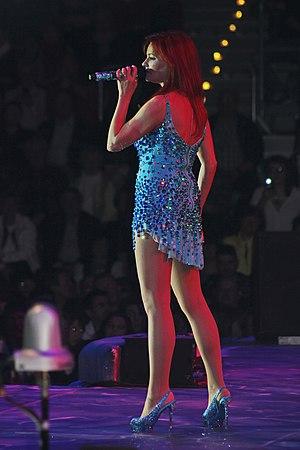
Andrea Berg, née le 28 janvier 1966 à Krefeld, est une chanteuse de schlager allemande. Elle a remporté le grand prix de la musique allemande Echo en 2003, 2003, 2004, 2005 et 2007 dans la catégorie « Schlager en langue allemande ». Son album compilation paru en 2001 a été cinq fois disque de platine et est resté 290 semaines d'affilée dans les charts allemands.